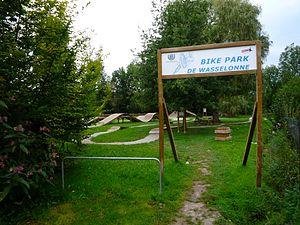
Wasselonne, le Bike Park en 2011.
Wasselonne [vaslɔn] est une commune française, ancien chef-lieu de canton, désormais rattachée au Canton de Saverne dans le département du Bas-Rhin, en région Grand Est.